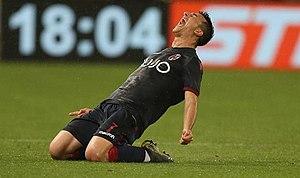
Riccardo Orsolini, né le 24 janvier 1997 à Rotella, est un footballeur italien. Il évolue au poste d'attaquant au Bologne FC.